Armenian Prelature of Cyprus

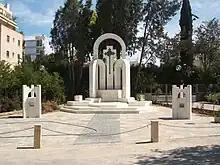
Nicosia's Armenian Genocide monument

According to the Charter, the Prelature also has a Religious Council ("Կրօնական Ժողով") - consisting of the four (4) clergymen -, the local Church Committees ("Եկեղեցւոյ Հոգաբարձութիւններ" - one each for the Holy Mother of God cathedral in Nicosia, the Sourp Stepanos church in Larnaca and the Sourp Kevork church in Limassol) - and the local Women's Guilds ("Եկեղեցւոյ Տիկնանց Մարմիններ"), as well as the Board of Christian Education ("Քրիստոնէական Դաստիարակութեան Խորհուրդ"). Finally, there is the four-part "Sourp Asdvadzadzin" church choir ("Սուրբ Աստուածածին Մայր Եկեղեցւոյ Երգչախումբ"), established in 1921 by Vahan Bedelian.